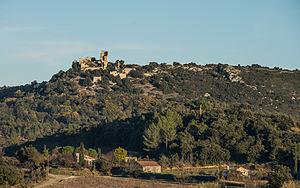
Château d'Aumelas, vue générale depuis l'ouest. Aumelas, Hérault, France.
Le château d'Aumelas est une forteresse féodale classée au titre des monuments historiques. Cité dès avant 1034, cet ensemble se situe à Aumelas, près de Montpellier, dans le département de l'Hérault.